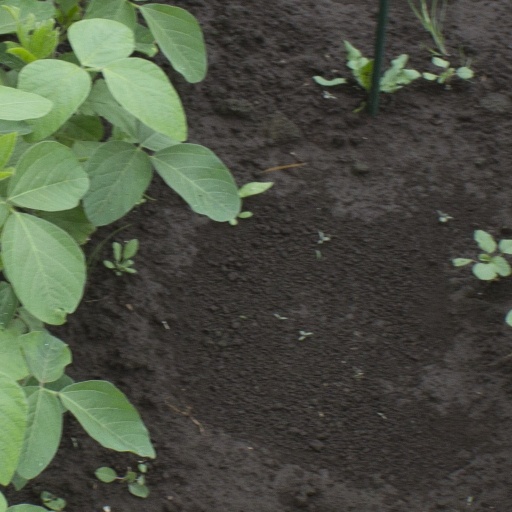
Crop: soybean